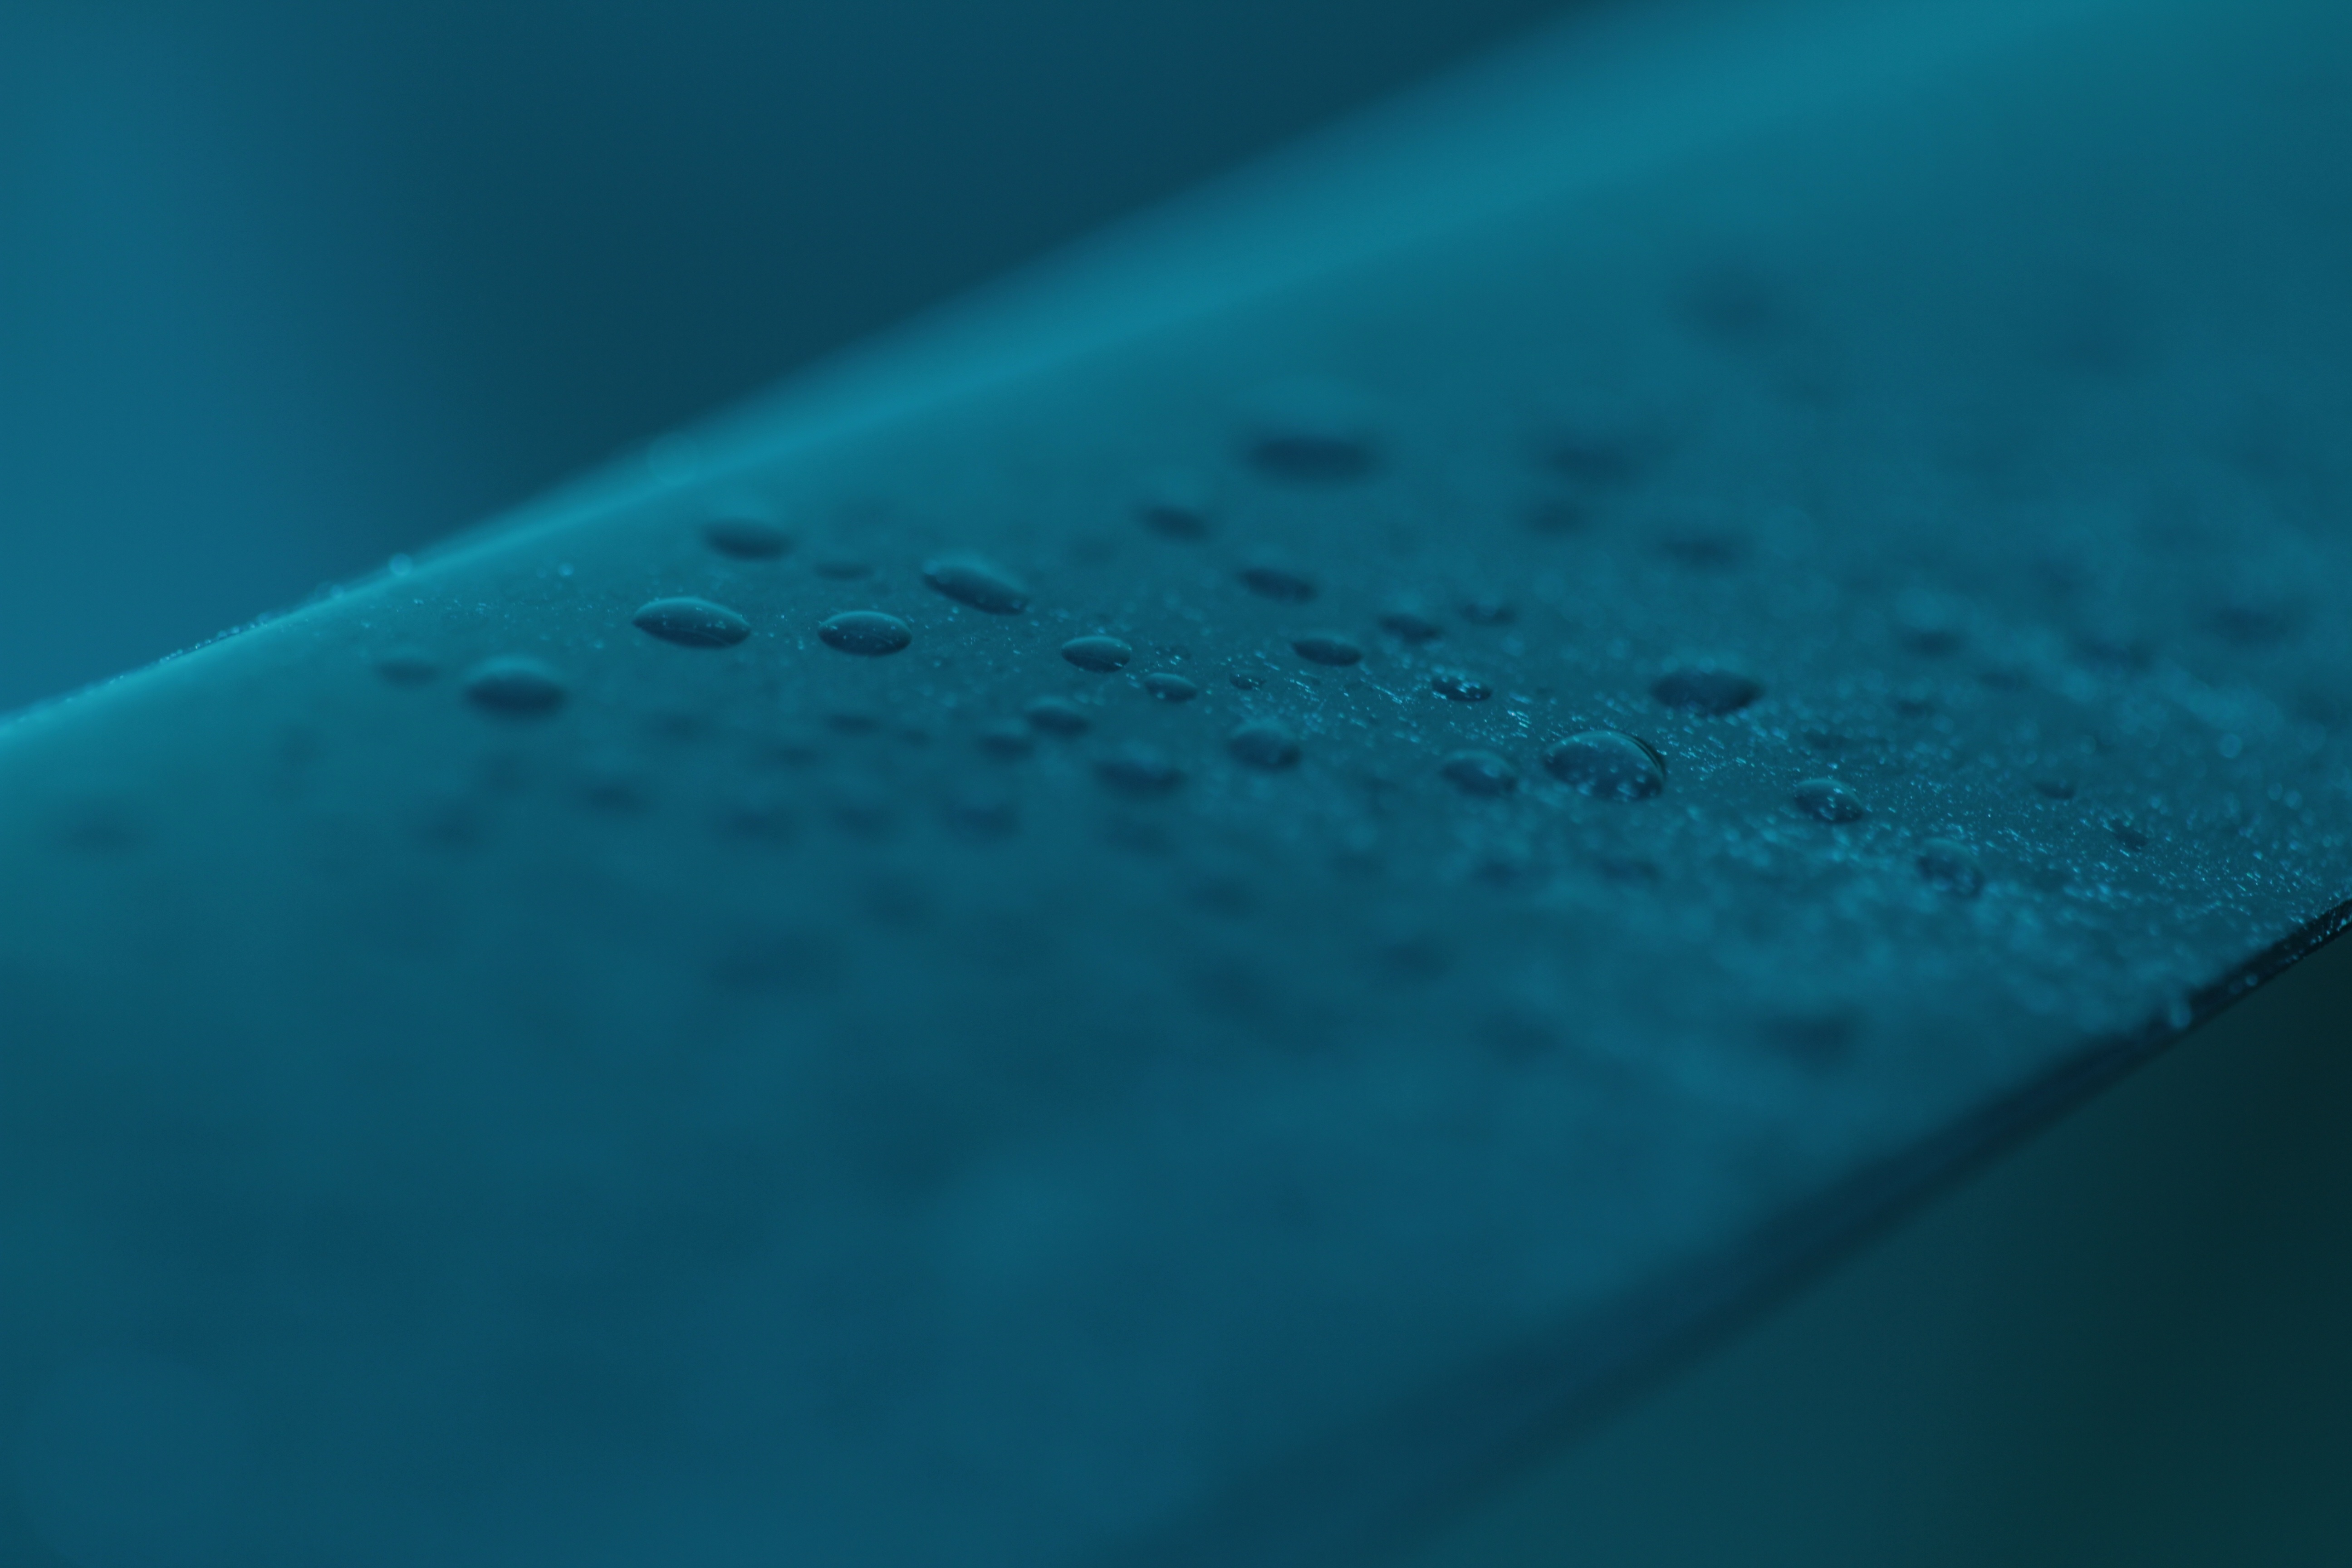
drop, wave, underwater, line, blue, life, beauty, scene, macro photography, computer wallpaper